Palio di Legnano

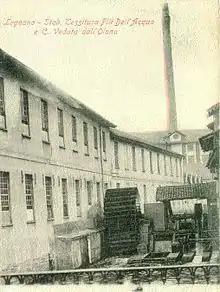
The Dell'Acqua plant in Legnano

The first event officially organized by the town authorities of Legnano, which took place in 1932, was still on the initiative of Carlo De Giorgi. This time the purpose of organizing a demonstration to commemorate the battle of Legnano followed because the political climate had changed in the meantime: fascism, for some time, had been busy stimulating the birth of events that celebrated national pride even with the giving of important funding. One of these events was the battle of Legnano, where the Italian troops of the Lombard League defeated the German armies of the Holy Roman Empire, ending the hegemonic dream of the German emperor Frederick Barbarossa on Northern Italy.